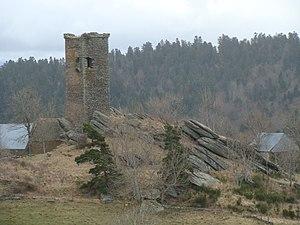
La tour de Besse dans le Cézallier
Le massif du Cézallier, qui peut aussi s'écrire Cézalier, est un plateau volcanique français situé dans le Massif central, entre les monts Dore et les monts du Cantal. Il est partagé entre deux départements : le Puy-de-Dôme et le Cantal. C'est aussi l'une des cinq régions naturelles composant le parc naturel régional des volcans d'Auvergne.
Cet article recense une partie des monuments historiques du Puy-de-Dôme, en France.